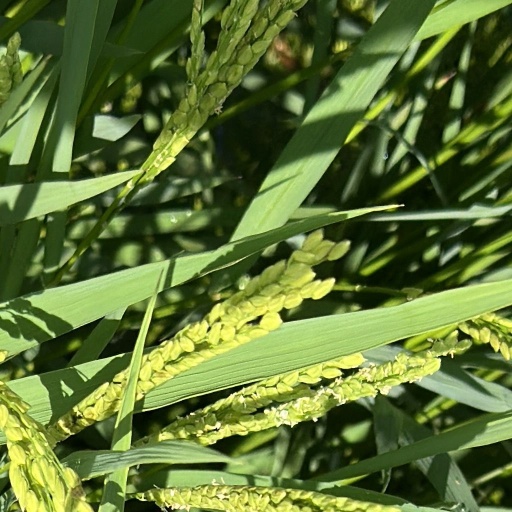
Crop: rice